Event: Nepal Earthquake
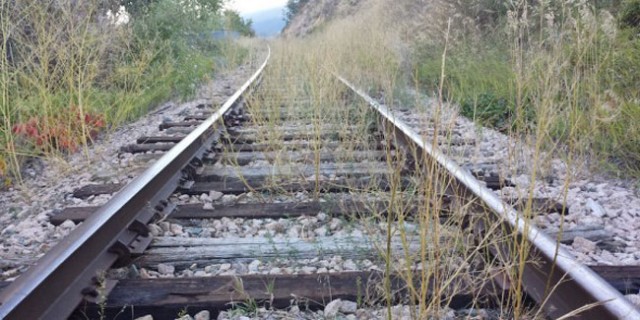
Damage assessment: no_damage